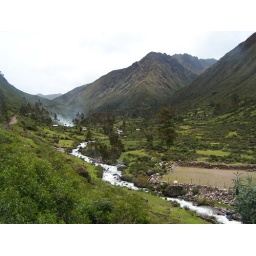
A large farm in the background and a soccer field next to the river